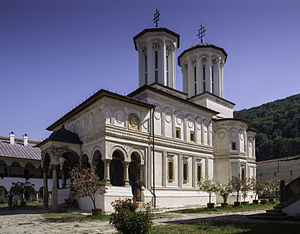
Horezuklostret
Horezuklostret.
Horezuklosteret, også kendt som Hureziklosteret, blev grundlagt i 1690 af fyrst Constantin Brâncoveanu i Valakiet i nutidens Rumænien.